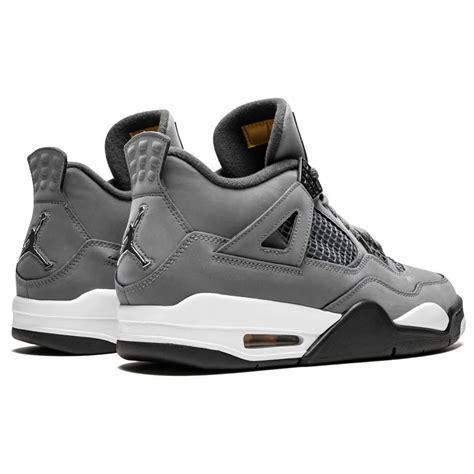
Brand: Jordan
Model: 4 Retro